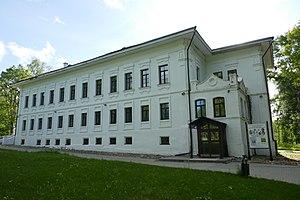
Musée-réserve de l'État d'histoire, d'architecture et de peinture de Ples est un complexe de musées situés dans la ville de Ples dans l'Anneau d'or de Russie.